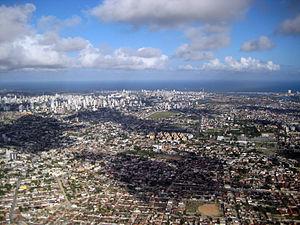
Ce tableau donne le classement des grandes villes brésiliennes selon la population de chaque municipalité.